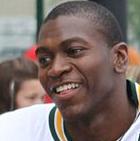
Age: 24